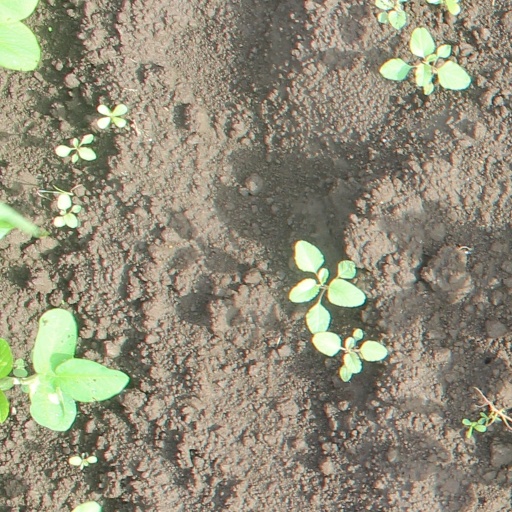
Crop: soybean